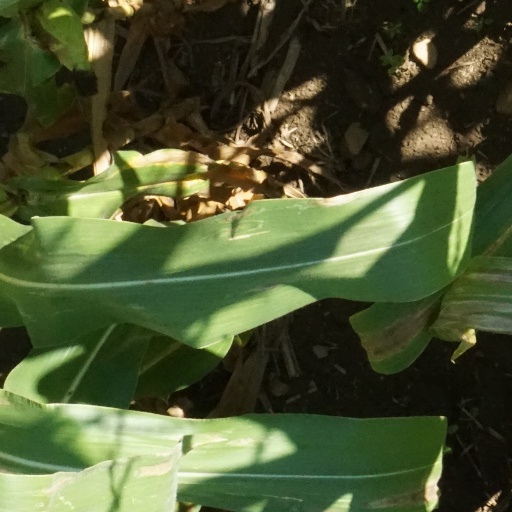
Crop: maize; corn